Monster X Strikes Back: Attack the G8 Summit

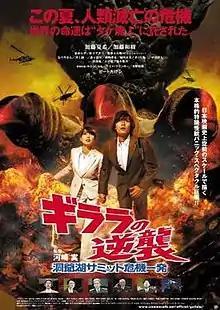
Theatrical release poster

Monster X Strikes Back: Attack the G8 Summit ( "Girara no Gyakushū: Tōyako Samitto Kiki Ippatsu" lit. "Guilala's Counterattack: Lake Toya Summit Crisis") is a 2008 Japanese "kaiju" comedy film, released by Shochiku and produced by the Guilala Production Committee. The film makes use of stock footage from the 1967 film "The X from Outer Space".